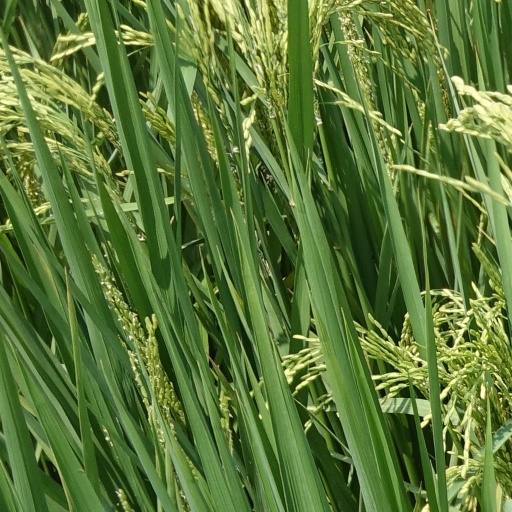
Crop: rice